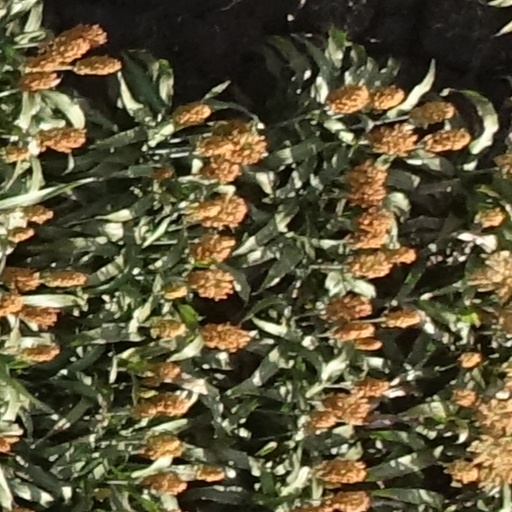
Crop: sorghum